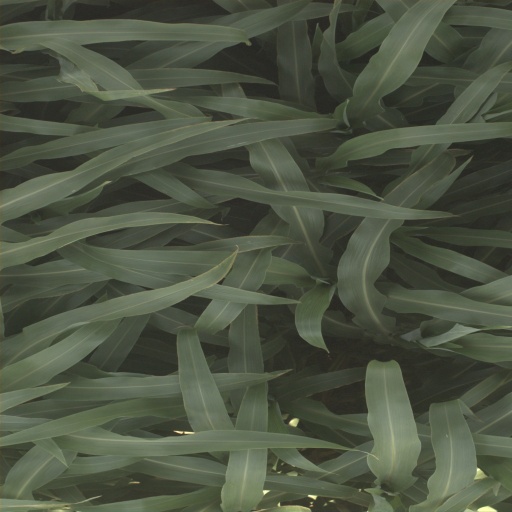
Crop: sorghum